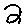
Label: 2